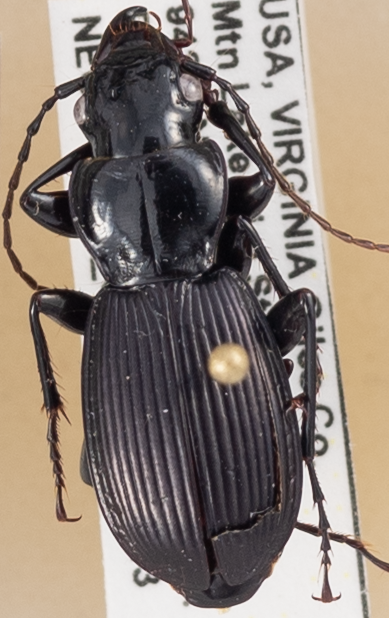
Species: Pterostichus moestus
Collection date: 2021-07-13
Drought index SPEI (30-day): -1.372
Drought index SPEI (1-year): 0.47
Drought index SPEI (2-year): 1.16